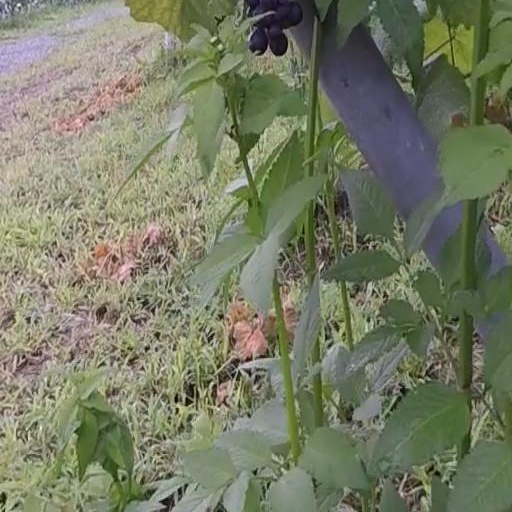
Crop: grape